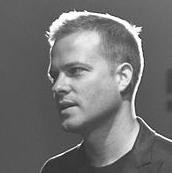
Age: 36